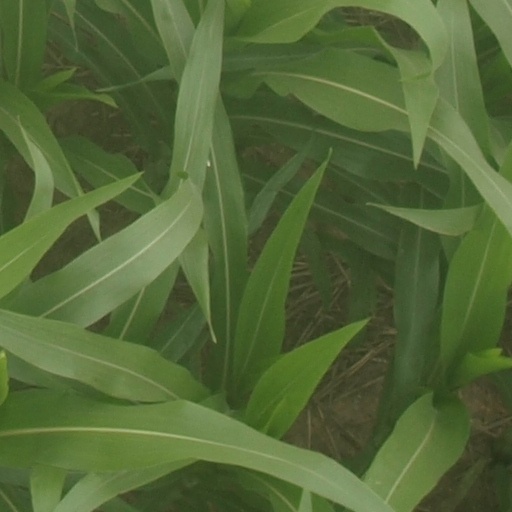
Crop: maize; corn